UCSC Genome Browser

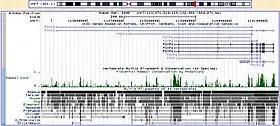

The juxtaposition of the many types of data allow researchers to display exactly the combination of data that will answer specific questions. A pdf/postscript output functionality allows export of a camera-ready image for publication in academic journals.